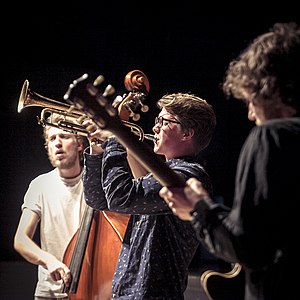
Jakob Sørensen
Jakob Sørensen & Elliott. Foto: Simon Skipper
Jakob Sørensen og Elliott.
Jakob Sørensen er en dansk trompetist og komponist. Han voksede op i Sæby i Nordjylland, i et hjem fyldt med musik.